Mike McCarthy (rugby union)

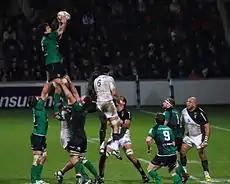
McCarthy in 2012

Michael McCarthy (born 27 November 1981) is an English-born retired Irish professional rugby union. He played his club rugby for the Irish provincial team Leinster Rugby in the Pro14, having joined from rival Irish team Connacht in 2013. He played in the second row and as a flanker.